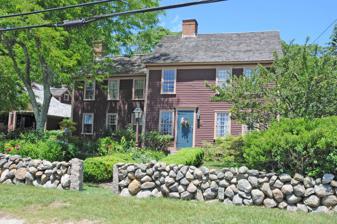
Building: Red House (South Kingstown, Rhode Island)
Country: United States of America
Year built: 1732
Historic house in Rhode Island, United States United States historic place Red House U.S. National Register of Historic Places Show map of Rhode Island Show map of the United States Location 2403 Post Road, South Kingstown, Rhode Island Coordinates 41°24′2″N 71°34′15″W / 41.40056°N 71.57083°W / 41.40056; -71.57083 Built 1732 Architectural style Colonial MPS Single-Family Houses in Rhode Island MPS NRHP reference No. 96001323 Added to NRHP November 21, 1996 The Red House is a historic house in South Kingstown, Rhode Island . The main block, a 2 + 1 ⁄ 2 -story wood-frame structure was probably built sometime in the early 18th century, and has long been a landmark in the Perryville village, receiving its name in the early 19th century. It is distinctive for period houses because of its asymmetrical facade, and was carefully restored in the late 1980s. The house was listed on the National Register of Historic Places in 1996. See also National Register of Historic Places listings in Washington County, Rhode Island References